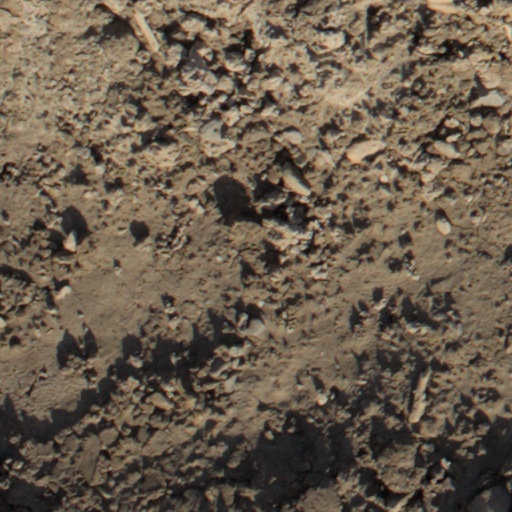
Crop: wheat